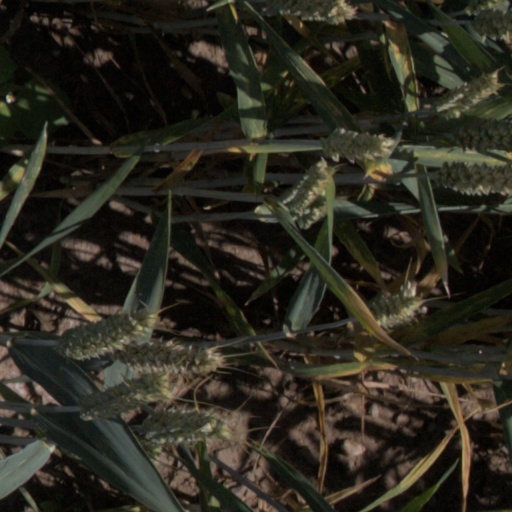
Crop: wheat